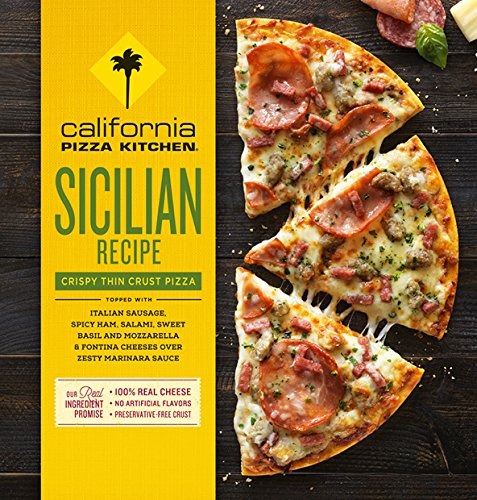
Item Name: California Pizza Kitchen, Crispy Thin Crust, Sicilian Recipe, 15.5 oz. (14 count)
Bullet Point 1: 14 California Pizza Kitchen Sicilian Recipe Pizzas
Bullet Point 2: Delivered frozen to your front door!
Product Description: There are a few twists on this old-world favorite. Our Sicilian Recipe pizza with zesty marinara sauce, salami, and spicy ham has mozzarella and Fontina cheeses, pieces of Italian sausage, and basil on our Crispy Thin Crust.
Value: 14.0
Unit: Count

Price: 7.46